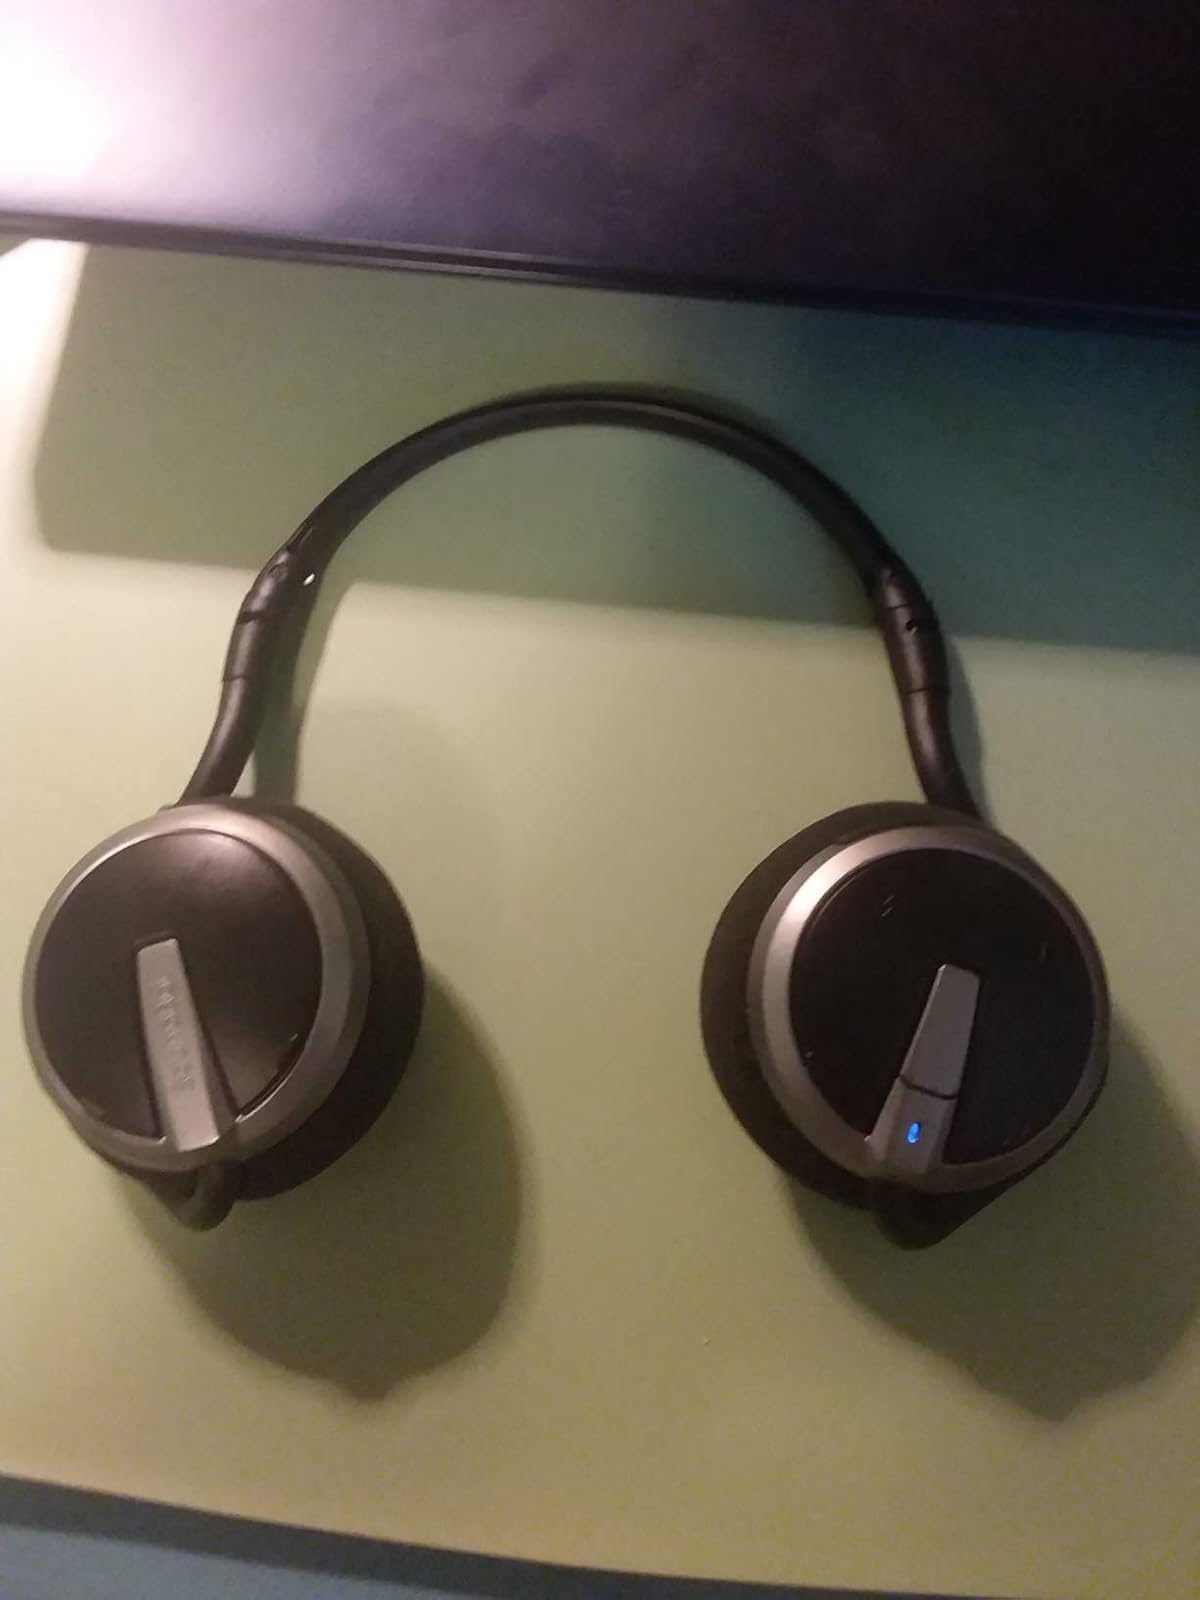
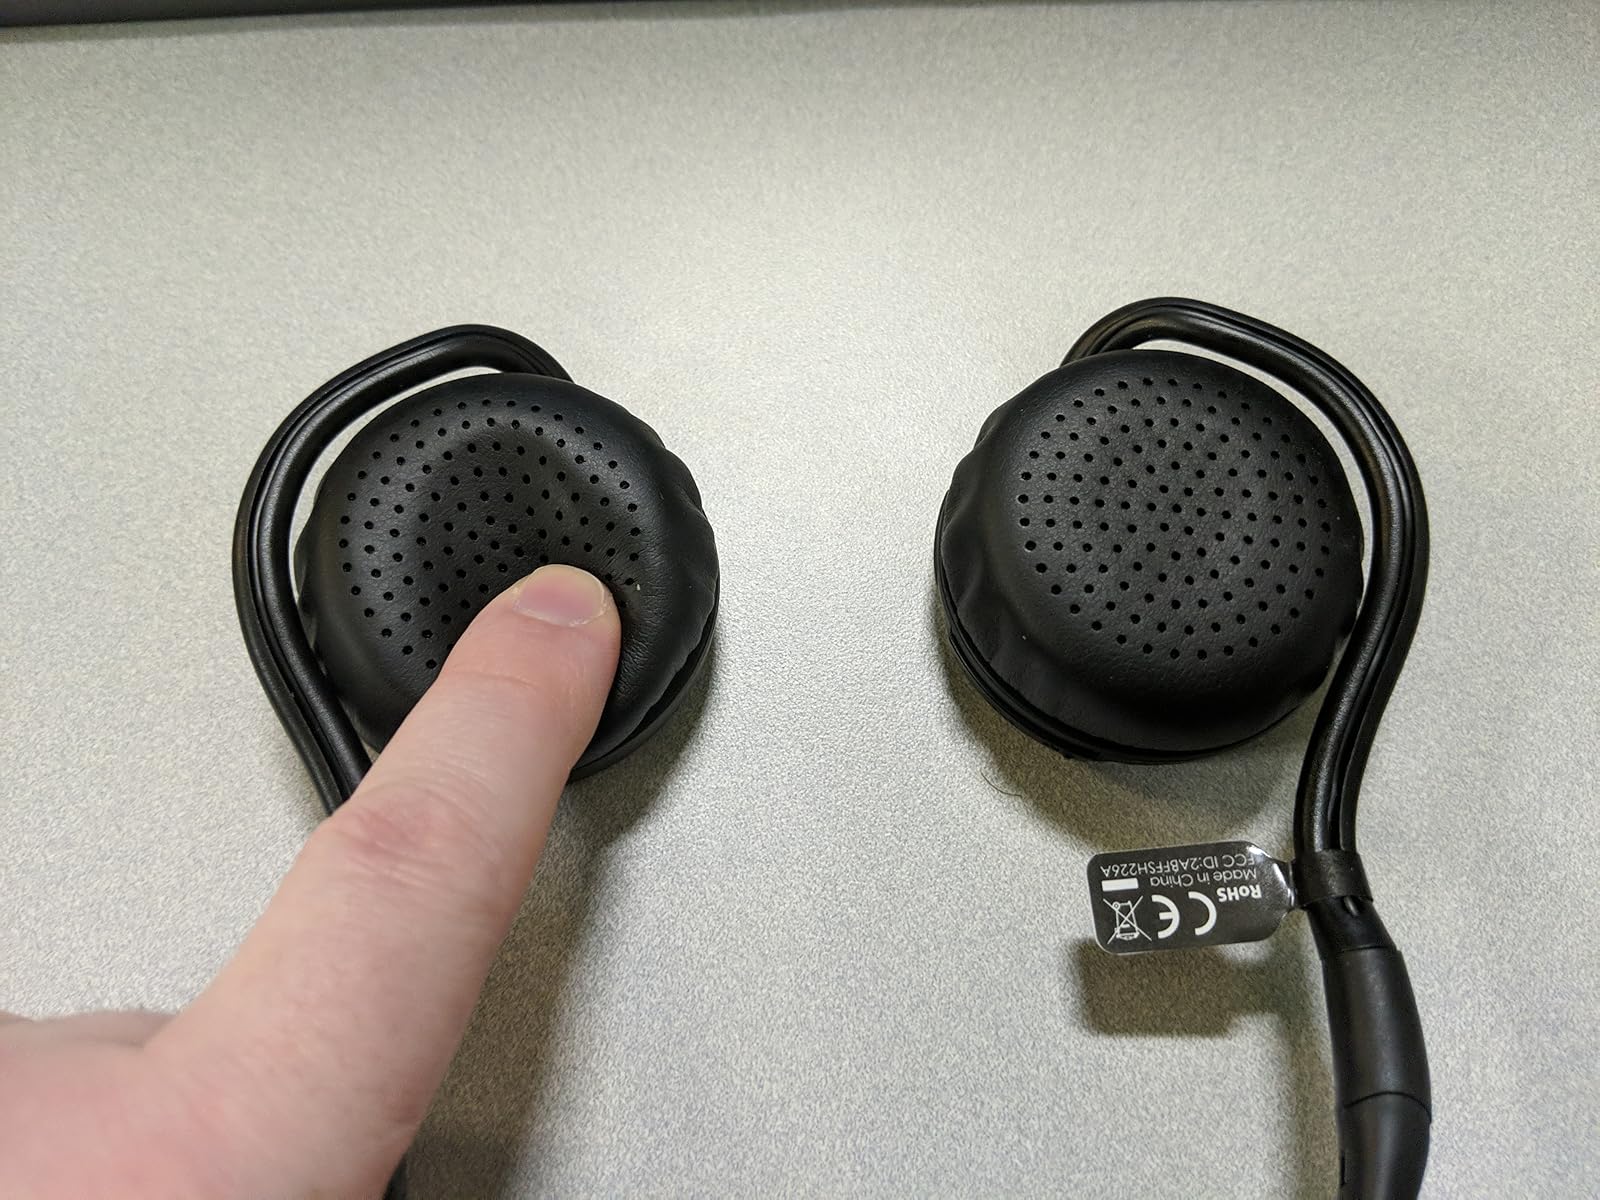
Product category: headphones
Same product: no